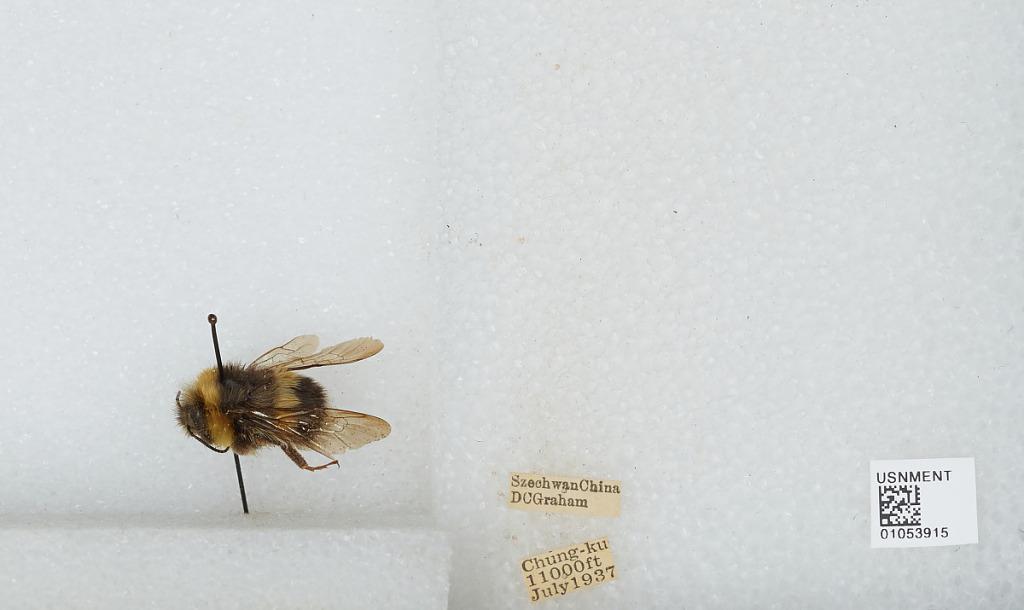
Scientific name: Bombus sp.
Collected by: D. Graham
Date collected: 1937-7-
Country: China
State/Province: Sichuan
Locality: Chung-ku